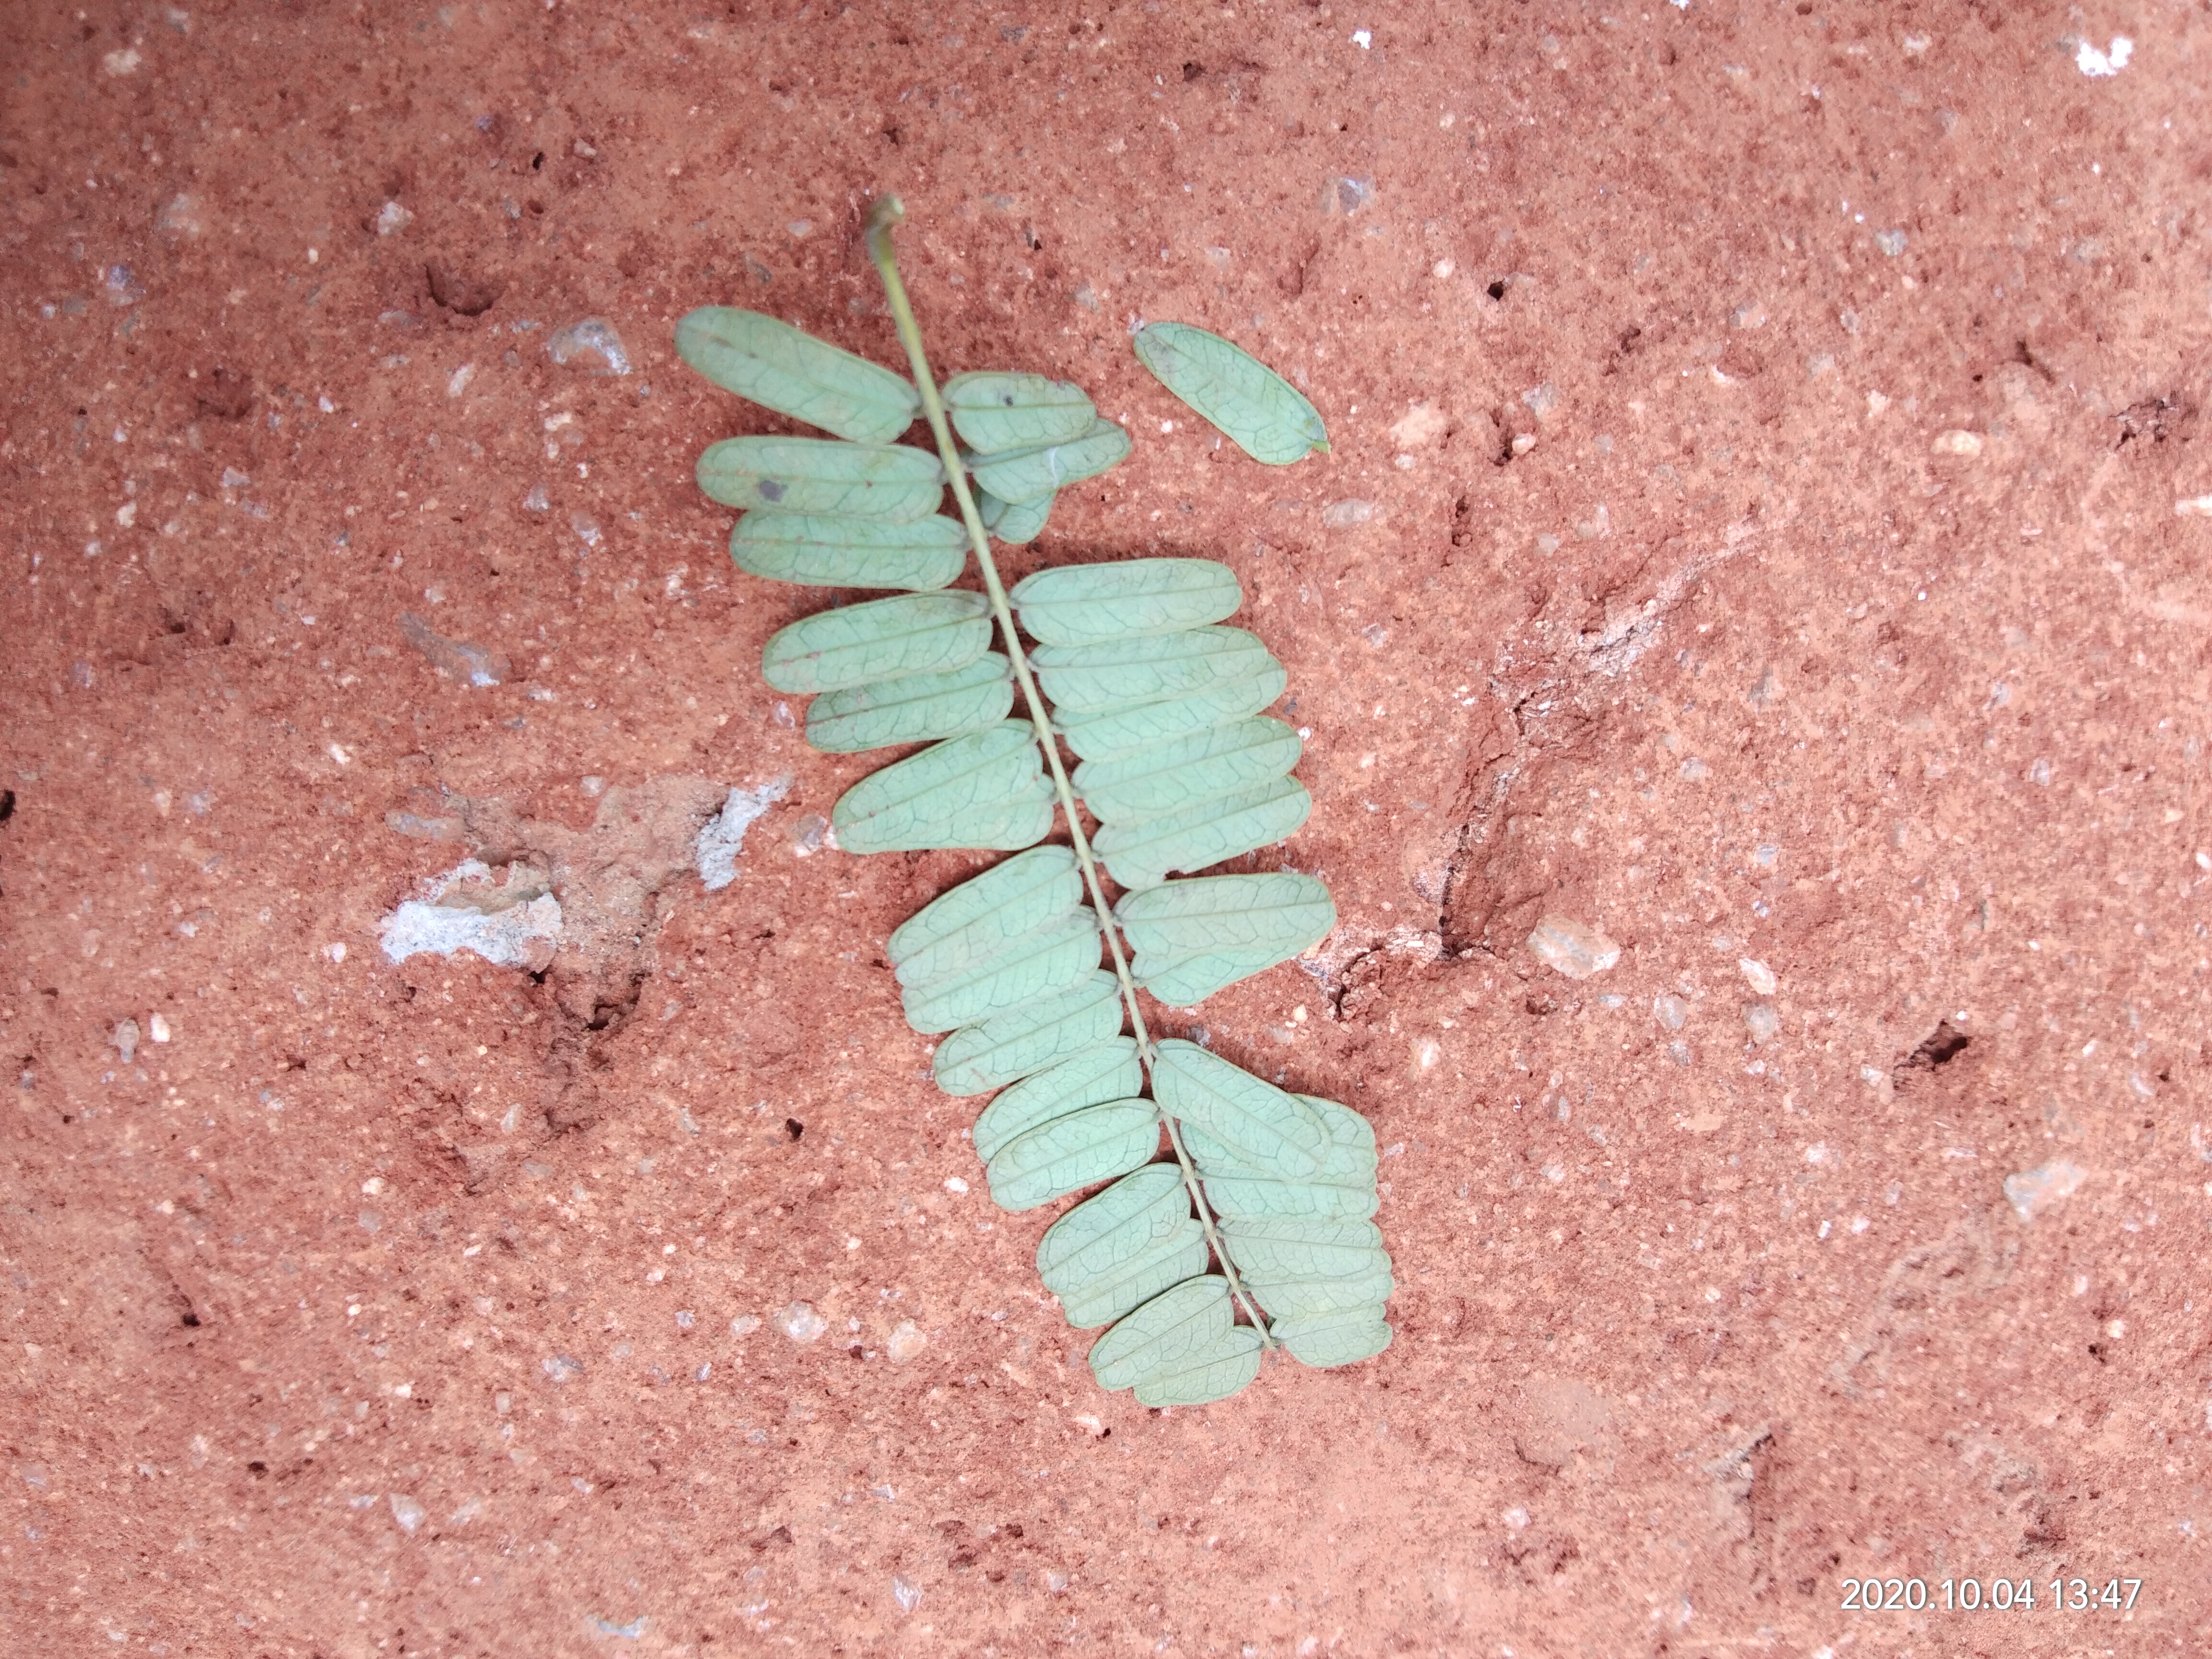
Plant: Tamarind